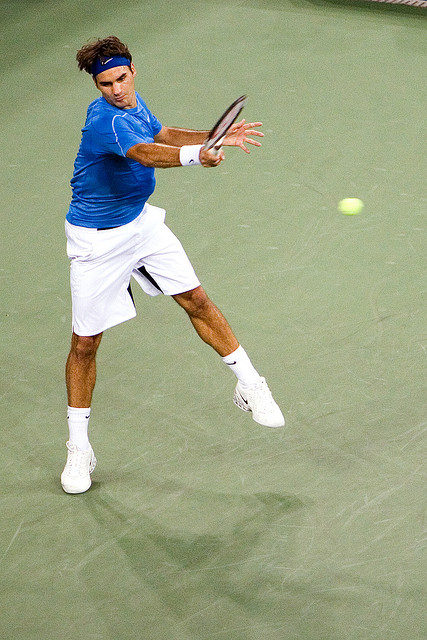
một nam vận động viên tennis đang chuẩn bị đánh bóng